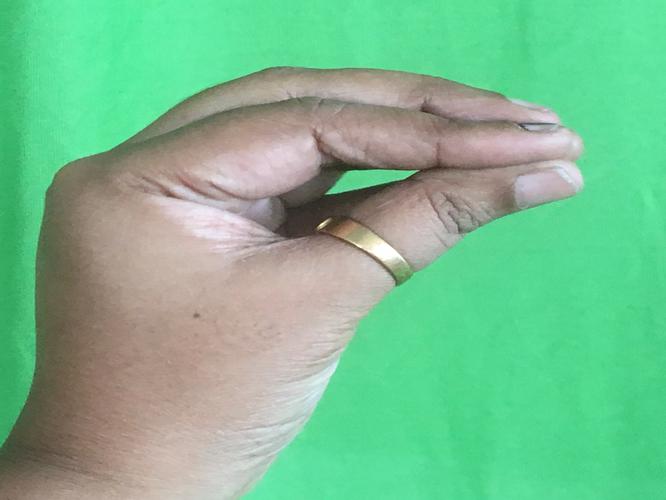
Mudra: Mukulam
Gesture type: single_hand